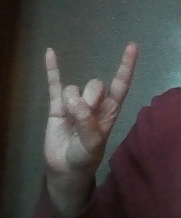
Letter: la